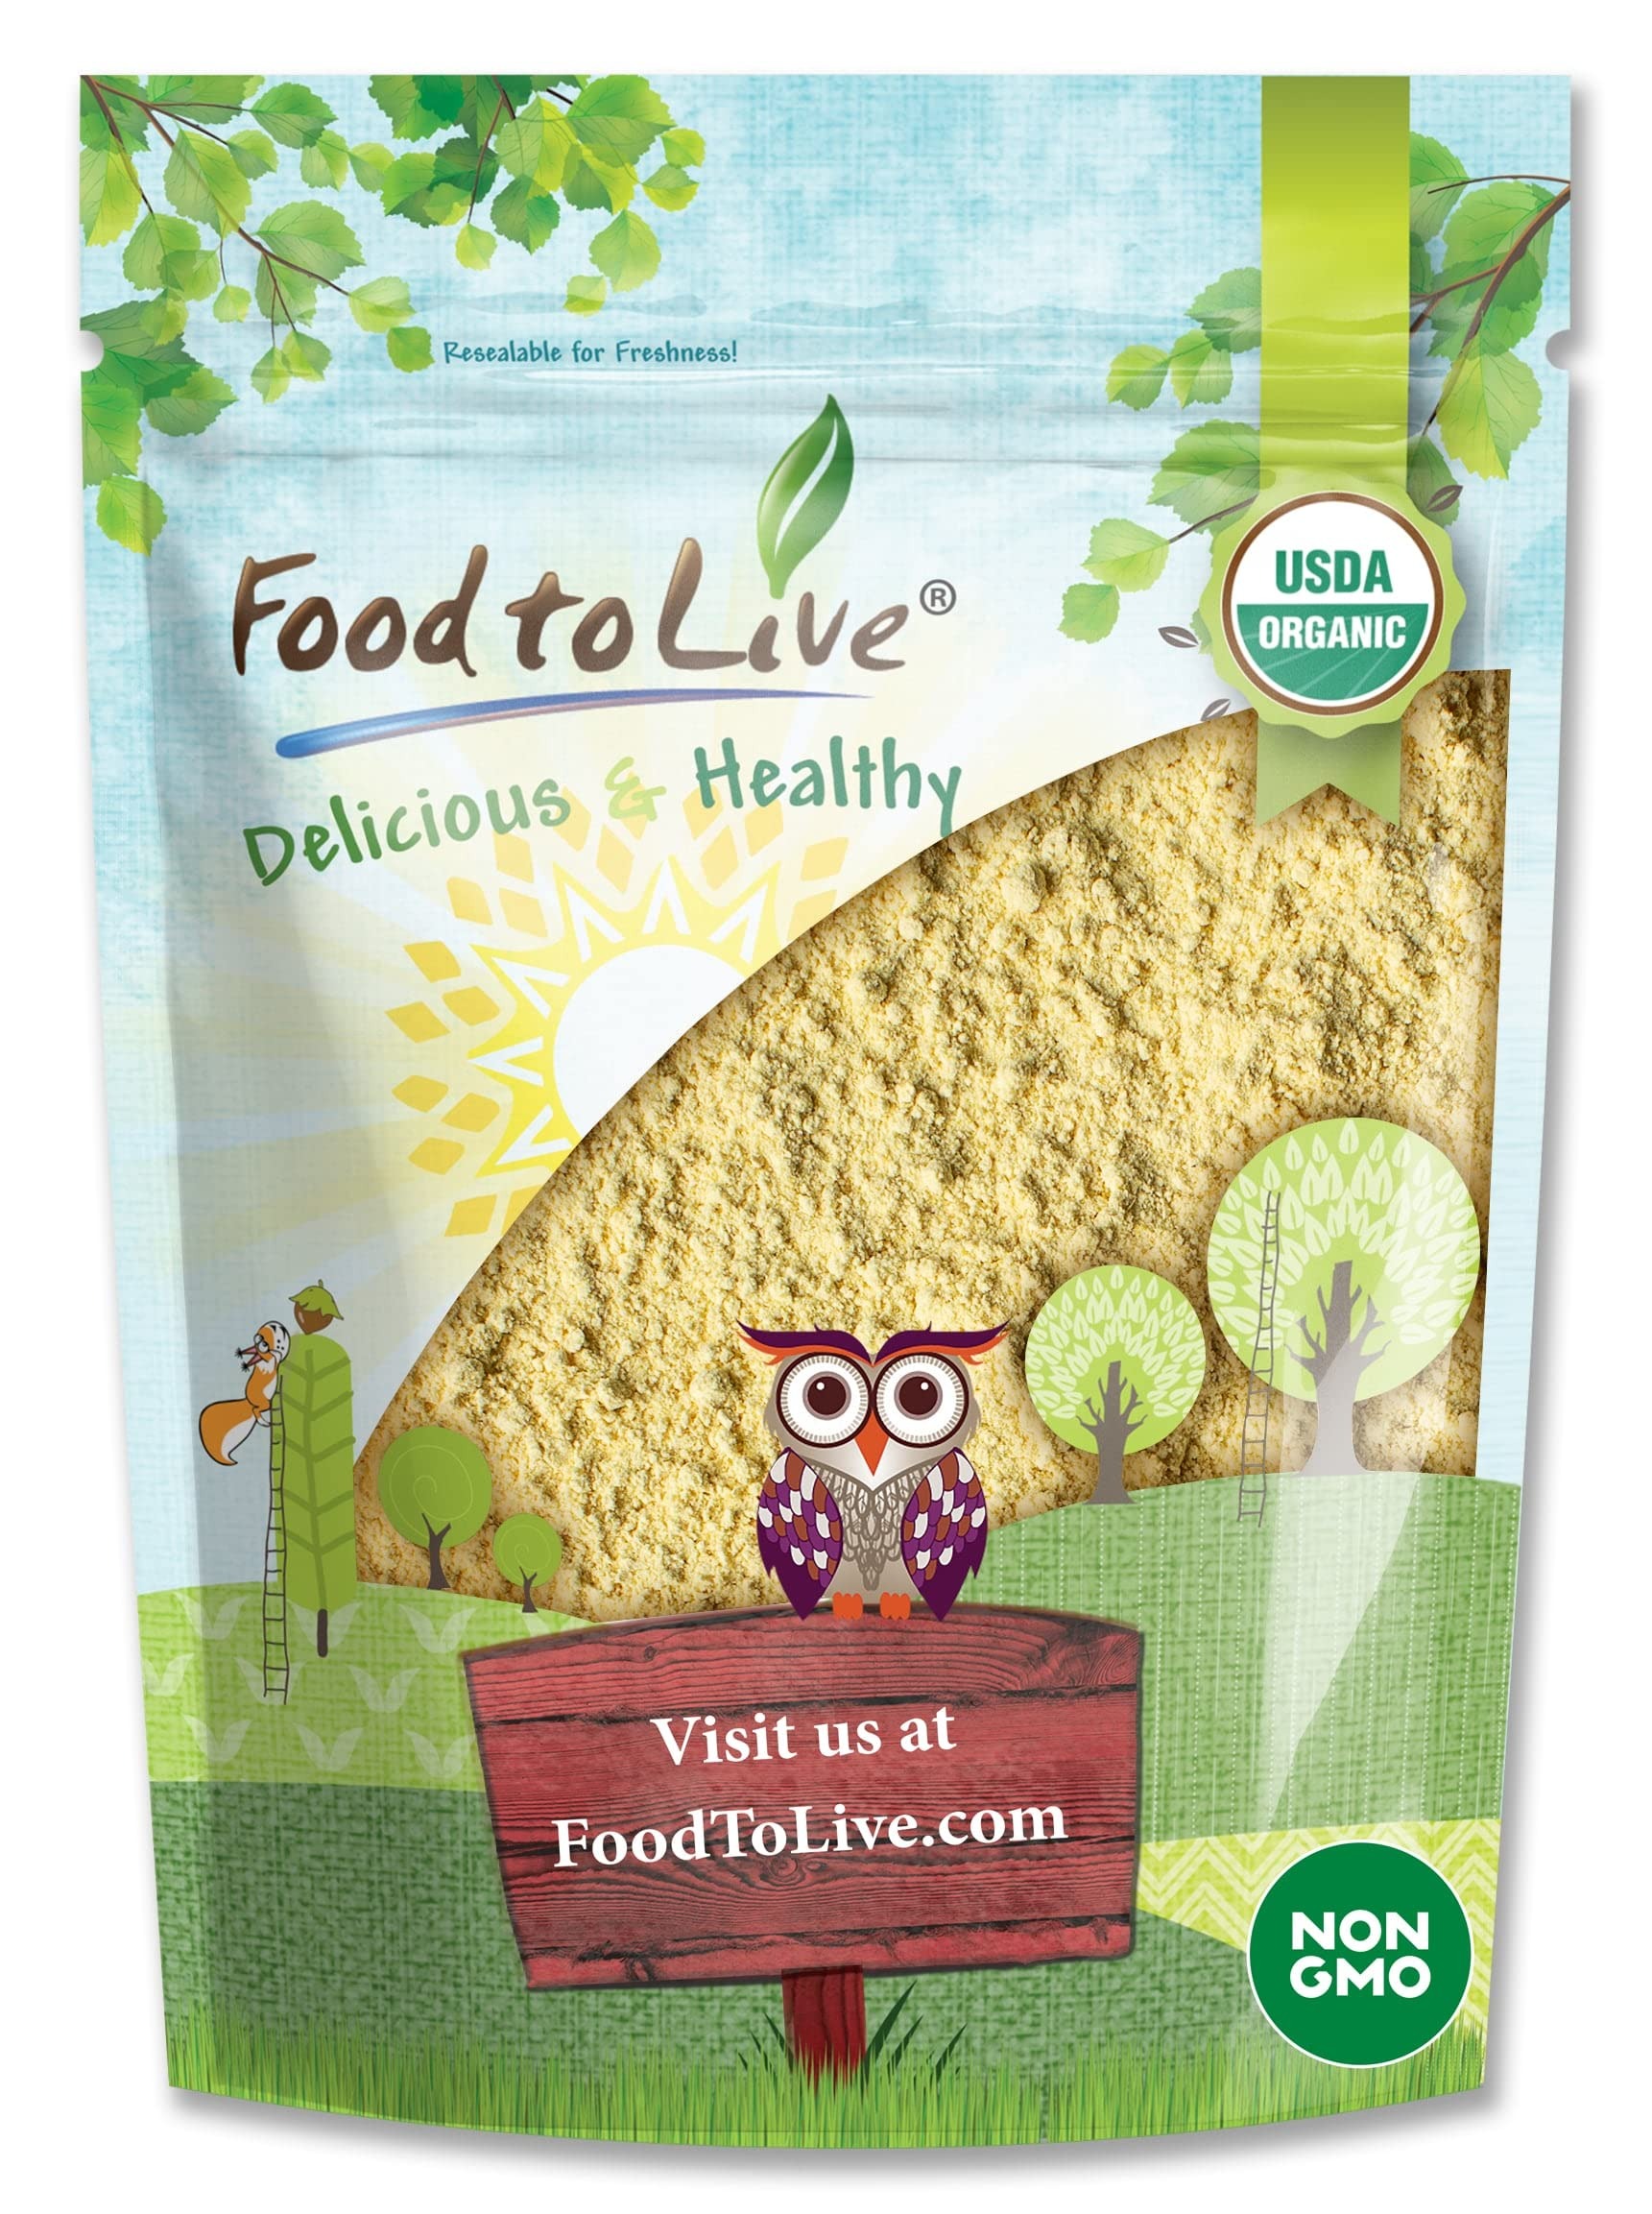
Item Name: Food to Live Organic Garbanzo Bean Flour, 2 Pounds - Non-GMO Chickpea Flour, Stone Ground, Kosher, Vegan, Bulk, High in Protein and Fiber, Product of the USA
Bullet Point 1: GREAT INGREDIENT: organic chickpea flour has many ways to use in your kitchen.
Bullet Point 2: LOW GLYCEMIC INDEX: The glycemic index of chickpea flour is 35 units.
Bullet Point 3: NUTRIENT BUST: Organic Chickpea flour will supply your body with essential vitamins, minerals, vegetable protein, and amino acids.
Bullet Point 4: ORGANIC PRODUCT: Organic chickpea flour is an organic product and free from any contaminants.
Bullet Point 5: CONVENIENCE PACKAGE: If stored correctly, Organic Garbanzo Bean Flour from Food to Live will remain fresh for months.
Value: 32.0
Unit: Ounce

Price: 17.99